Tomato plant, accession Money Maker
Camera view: vertical (180 deg); turntable rotation: 210 degrees
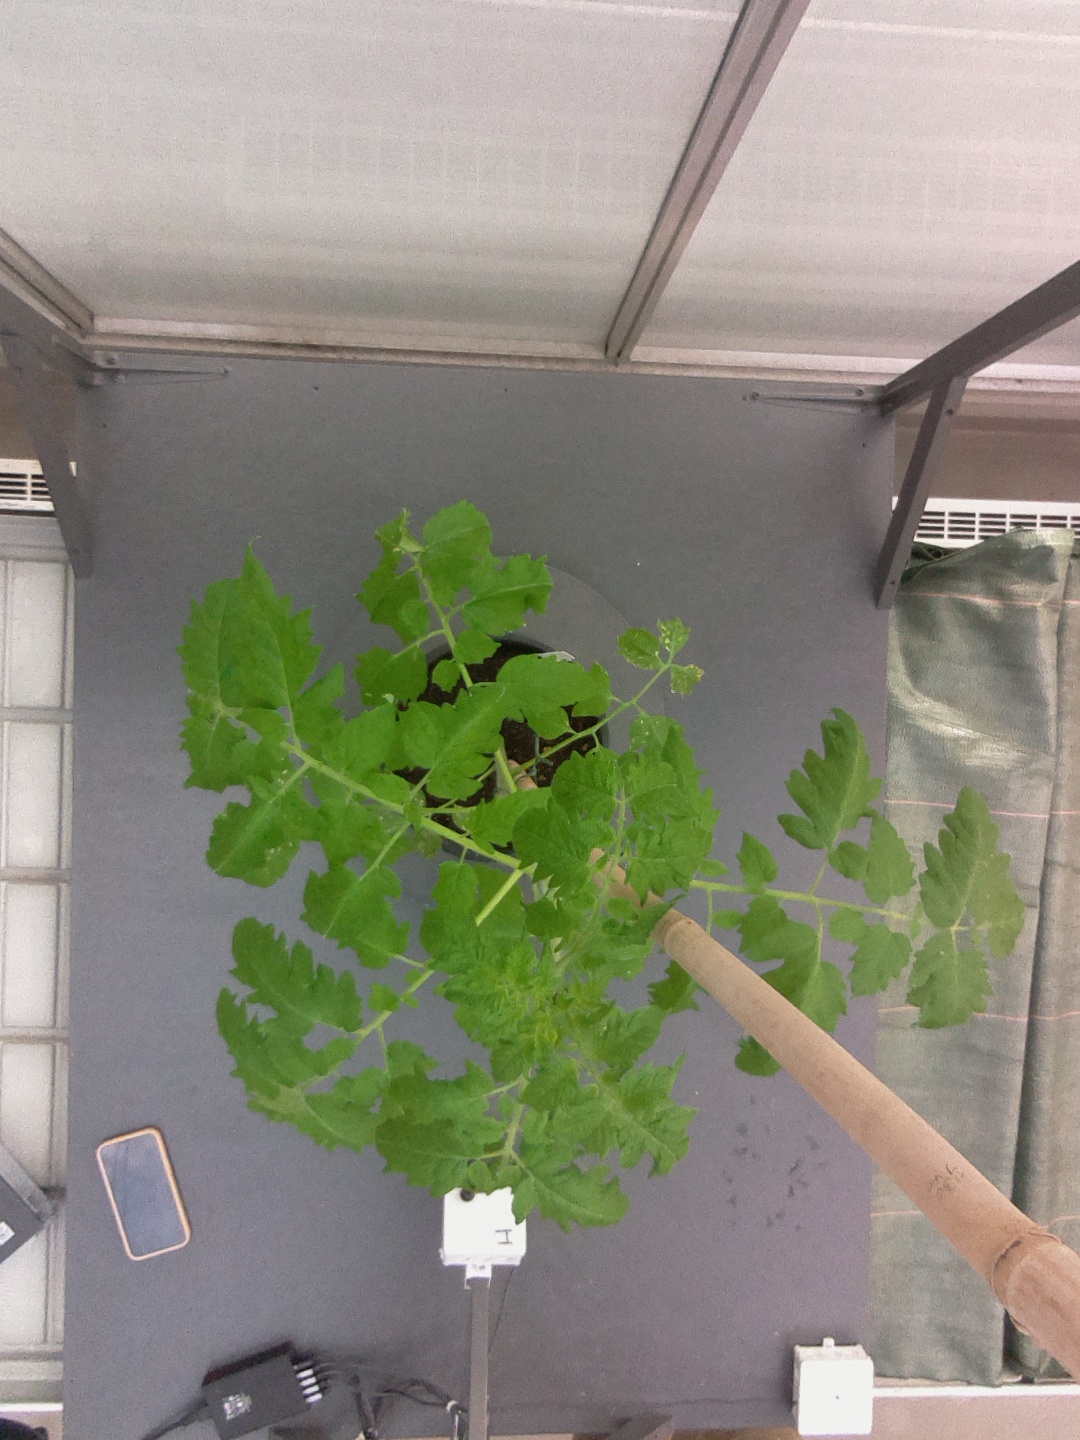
BBCH growth stage 52: 2 inflorescences visible